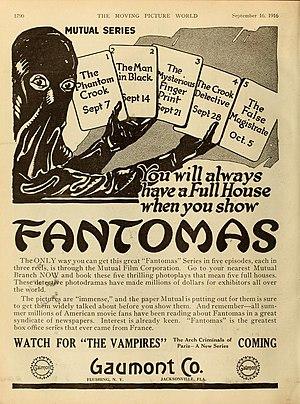
Fantômas est un personnage de fiction français créé en 1910-1911 par Pierre Souvestre et Marcel Allain. La silhouette encagoulée du maître du crime devient une figure emblématique de la littérature populaire de la Belle Époque et du serial français à la suite de la diffusion des trente-deux romans des deux coauteurs et de cinq adaptations cinématographiques réalisées par Louis Feuillade. La saga connaît un succès public et suscite l'enthousiasme de grands écrivains et artistes.